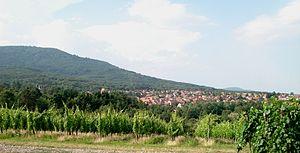
Vue de Wattwiller depuis le Nodelberg
Wattwiller est une commune française située dans le département du Haut-Rhin, en région Grand Est.